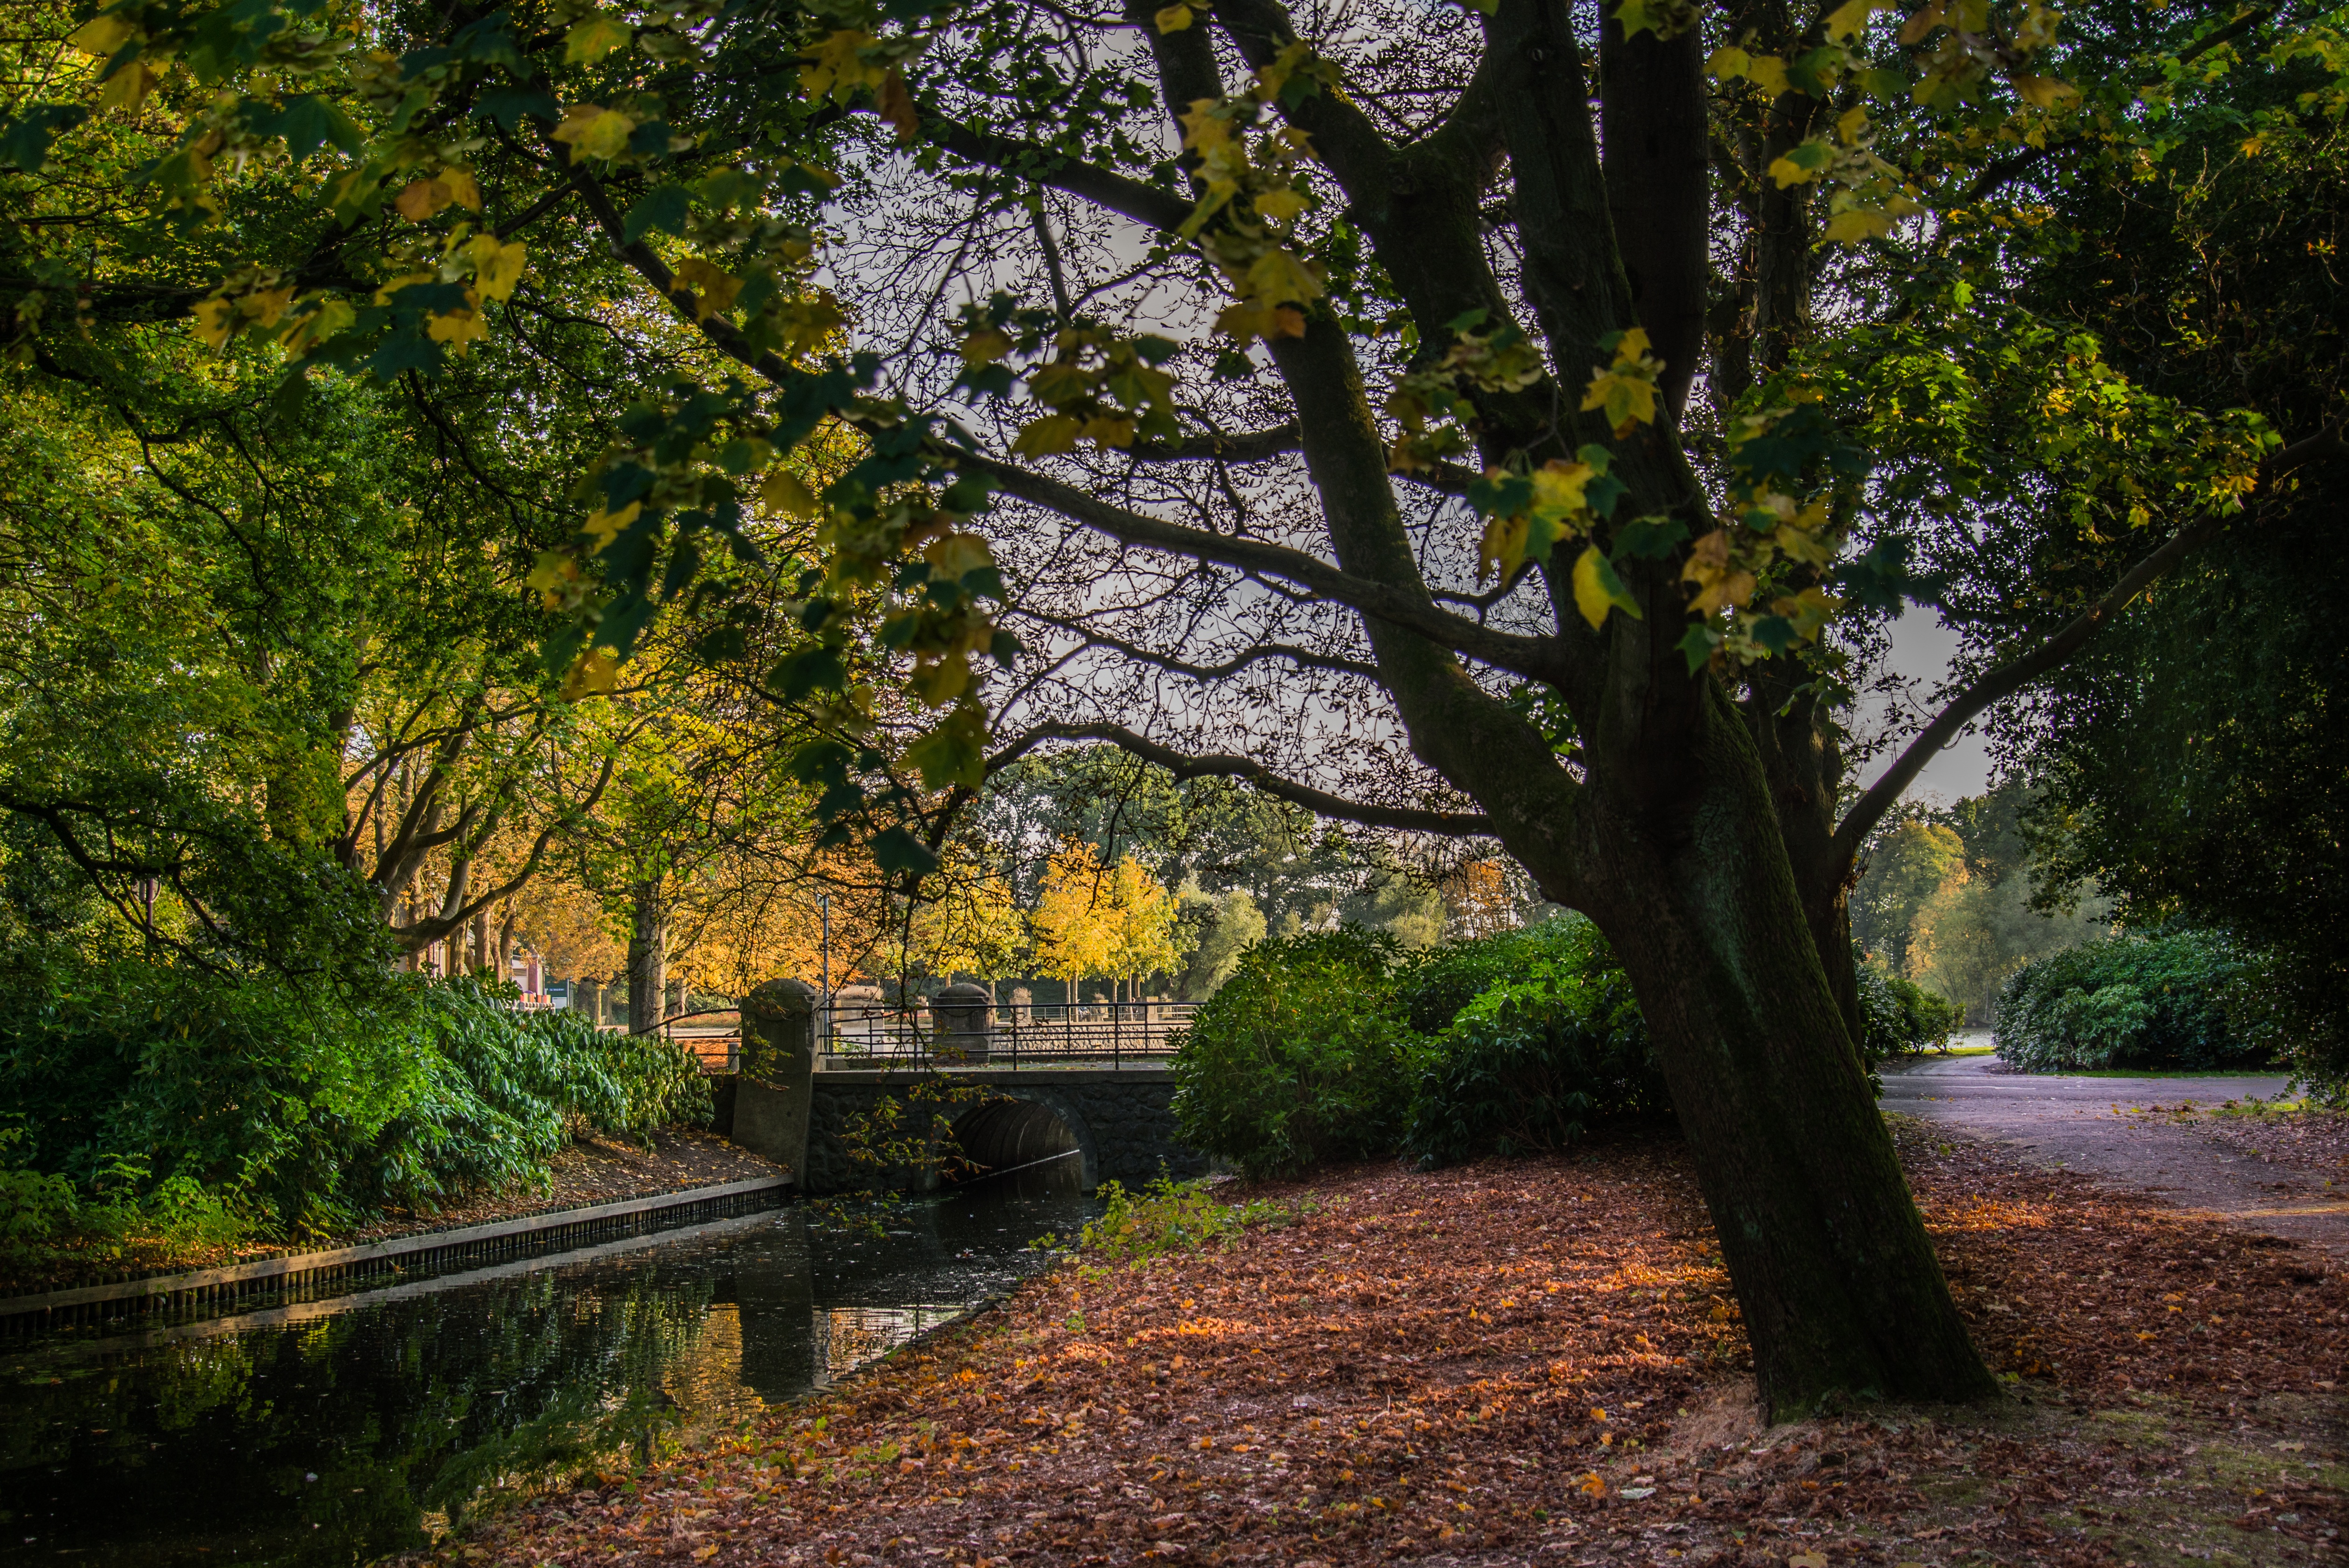
landscape, tree, nature, forest, grass, plant, sunlight, morning, leaf, fall, flower, river, pond, orange, green, autumn, park, botany, yellow, garden, season, foilage, waterway, leaves, outdoors, shrub, seasonal, woodland, november, october, autumnal, rural area, woody plant